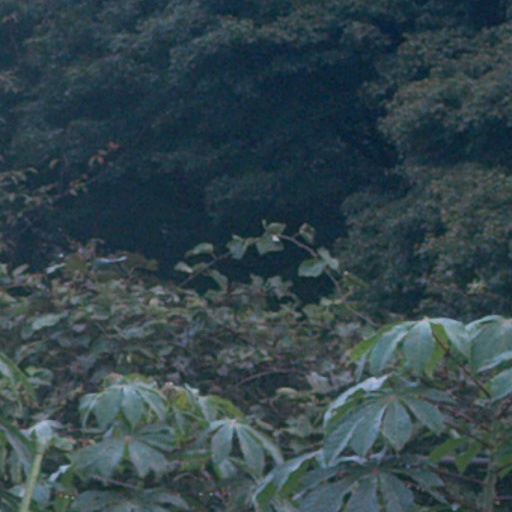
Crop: cassava